The Mikado

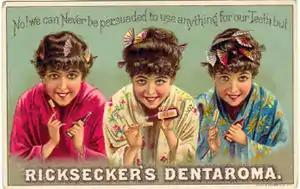
1886 advertisement featuring the "three little maids"

A wide variety of popular media, including films, television, theatre, and advertising have referred to, parodied or pastiched "The Mikado" or its songs, and phrases from the libretto have entered popular usage in the English language. Some of the best-known of these cultural influences are described below.